Con Corbeau

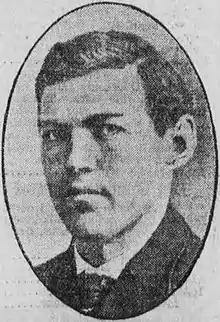
Corbeau c. 1913

Henry John "Harry, Con" Corbeau (May 8, 1885 – June 1, 1920) was a Canadian professional ice hockey defenceman in the National Hockey Association for the Toronto Blueshirts. Corbeau was a member of the Blueshirts when they won the Stanley Cup in 1914. Corbeau's brother Bert also played professional ice hockey. Both Corbeau brothers are distant cousins of Ted Lindsay.